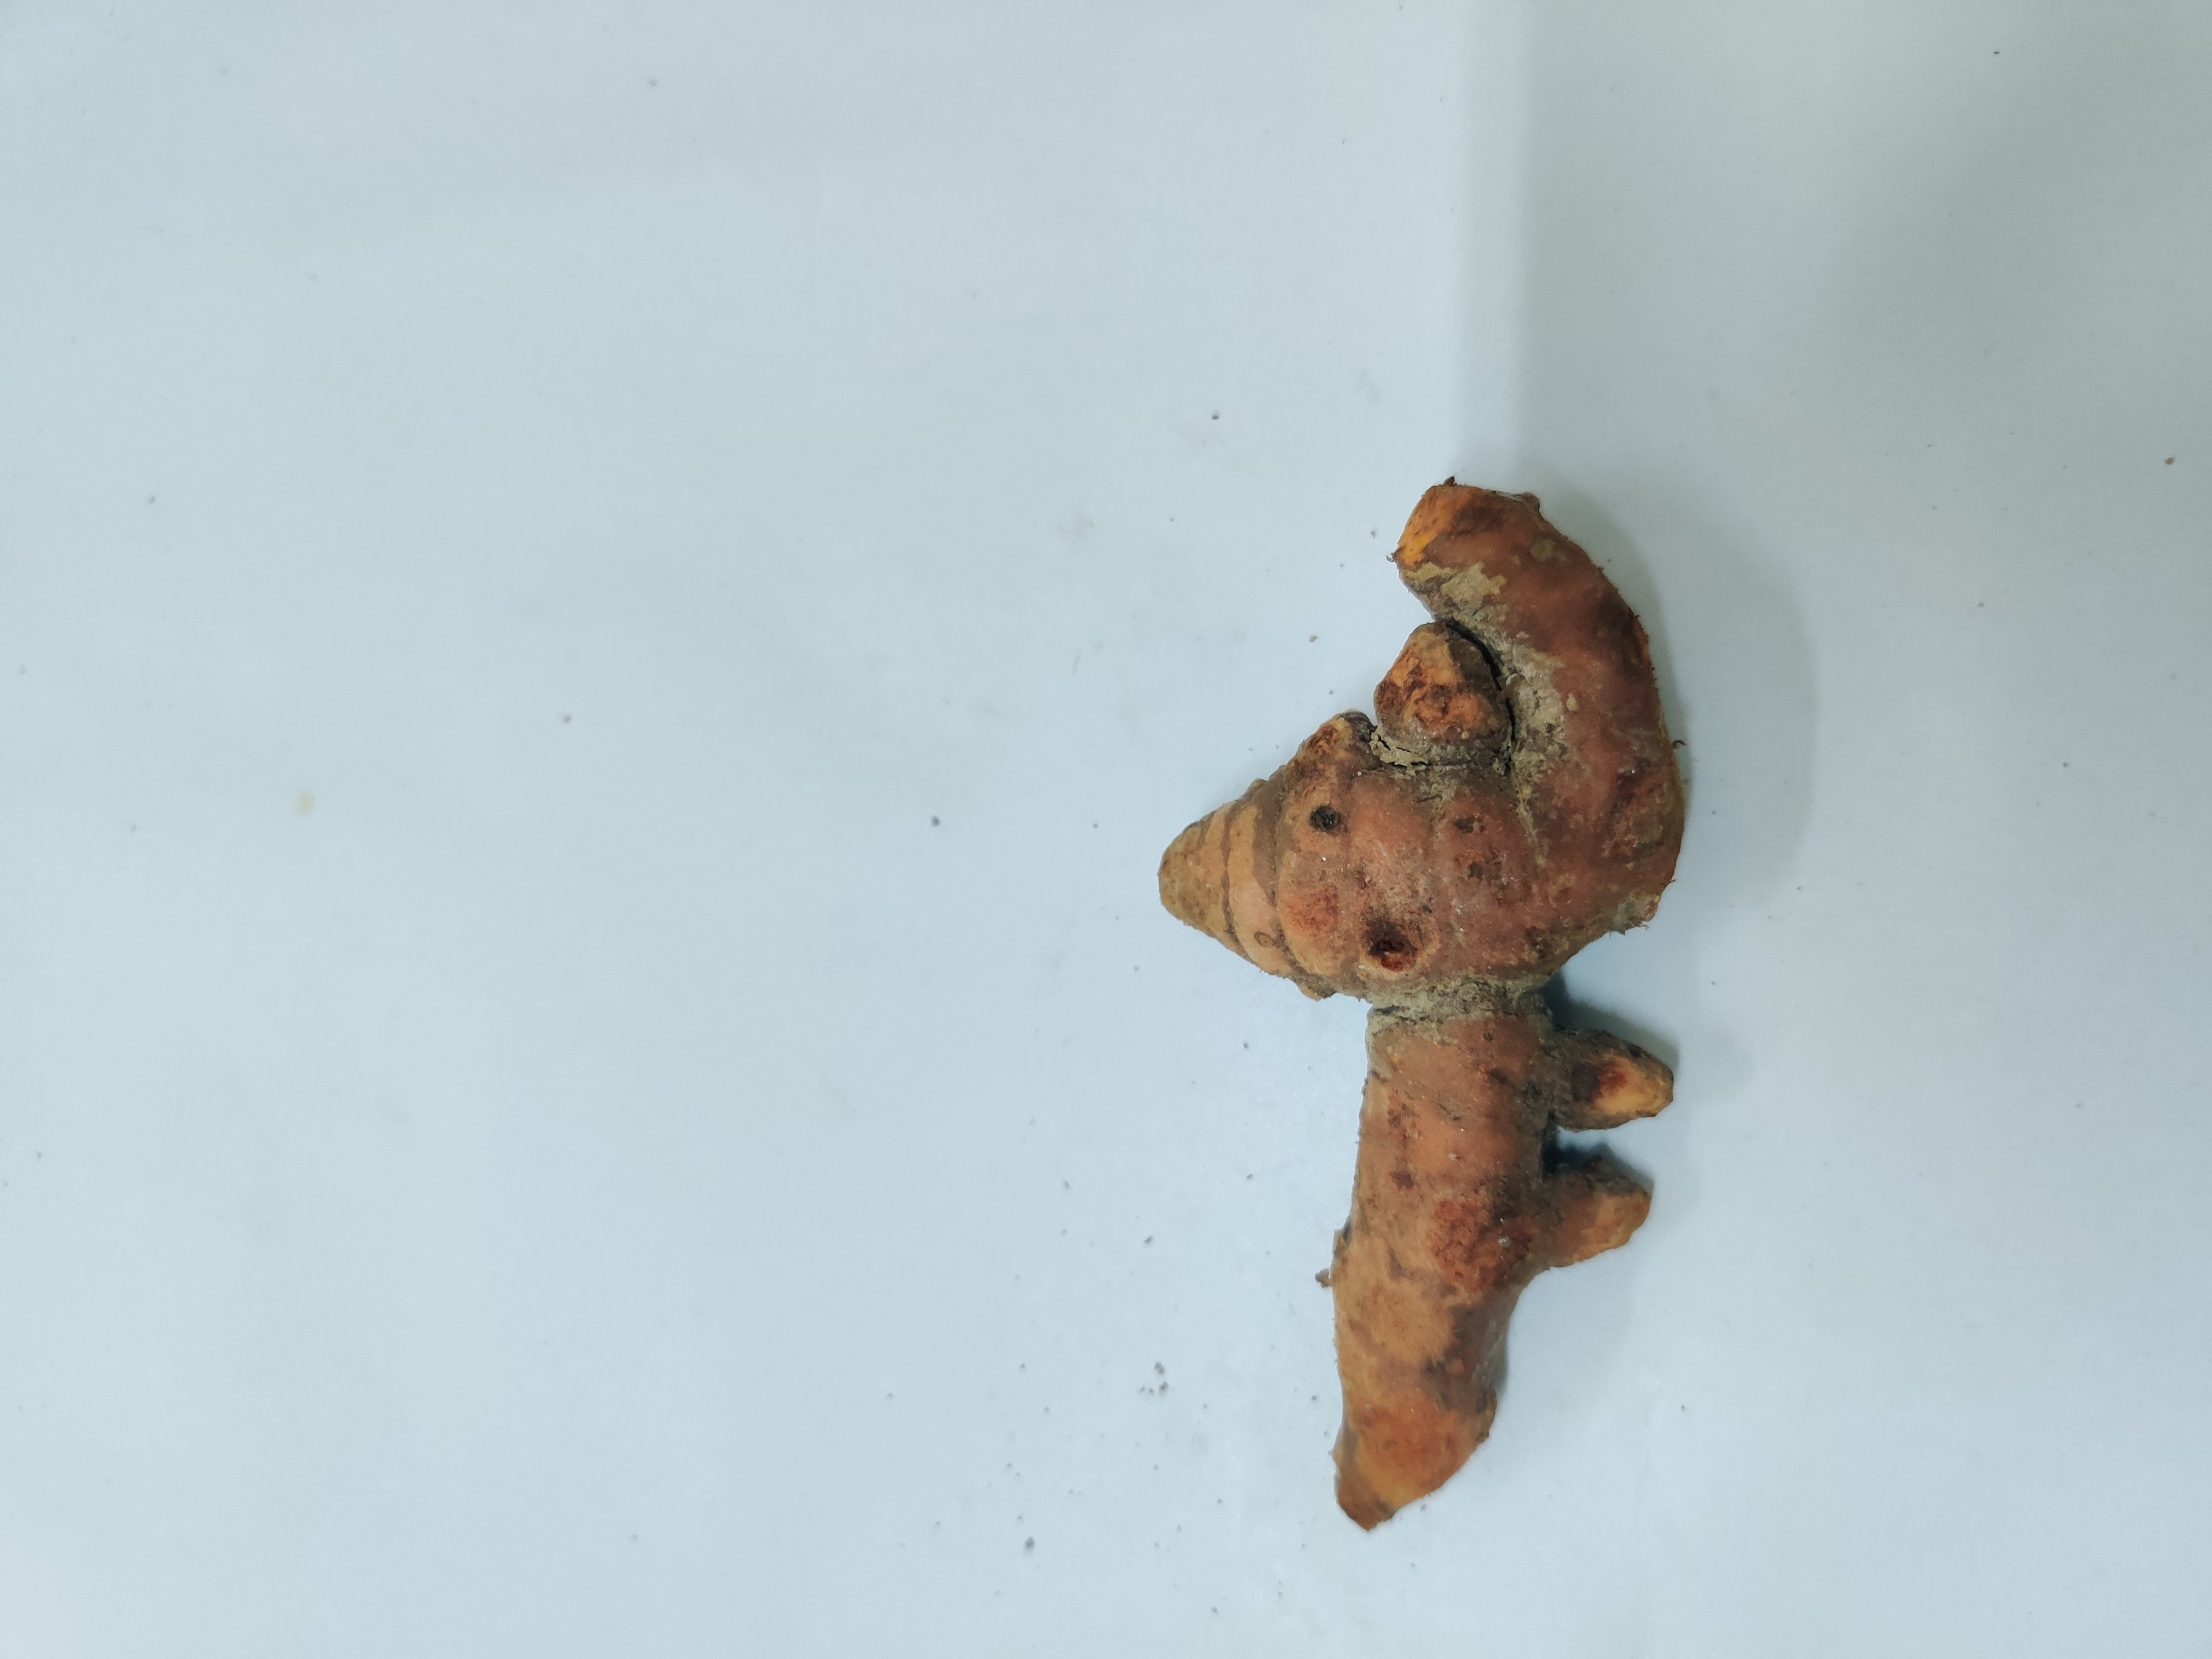
Crop: Turmeric
Condition: Damaged